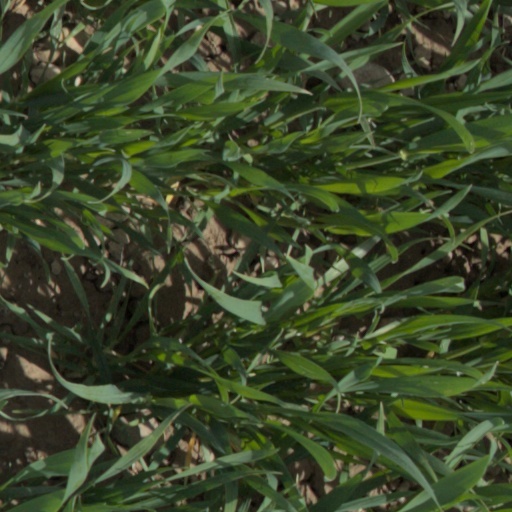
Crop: wheat